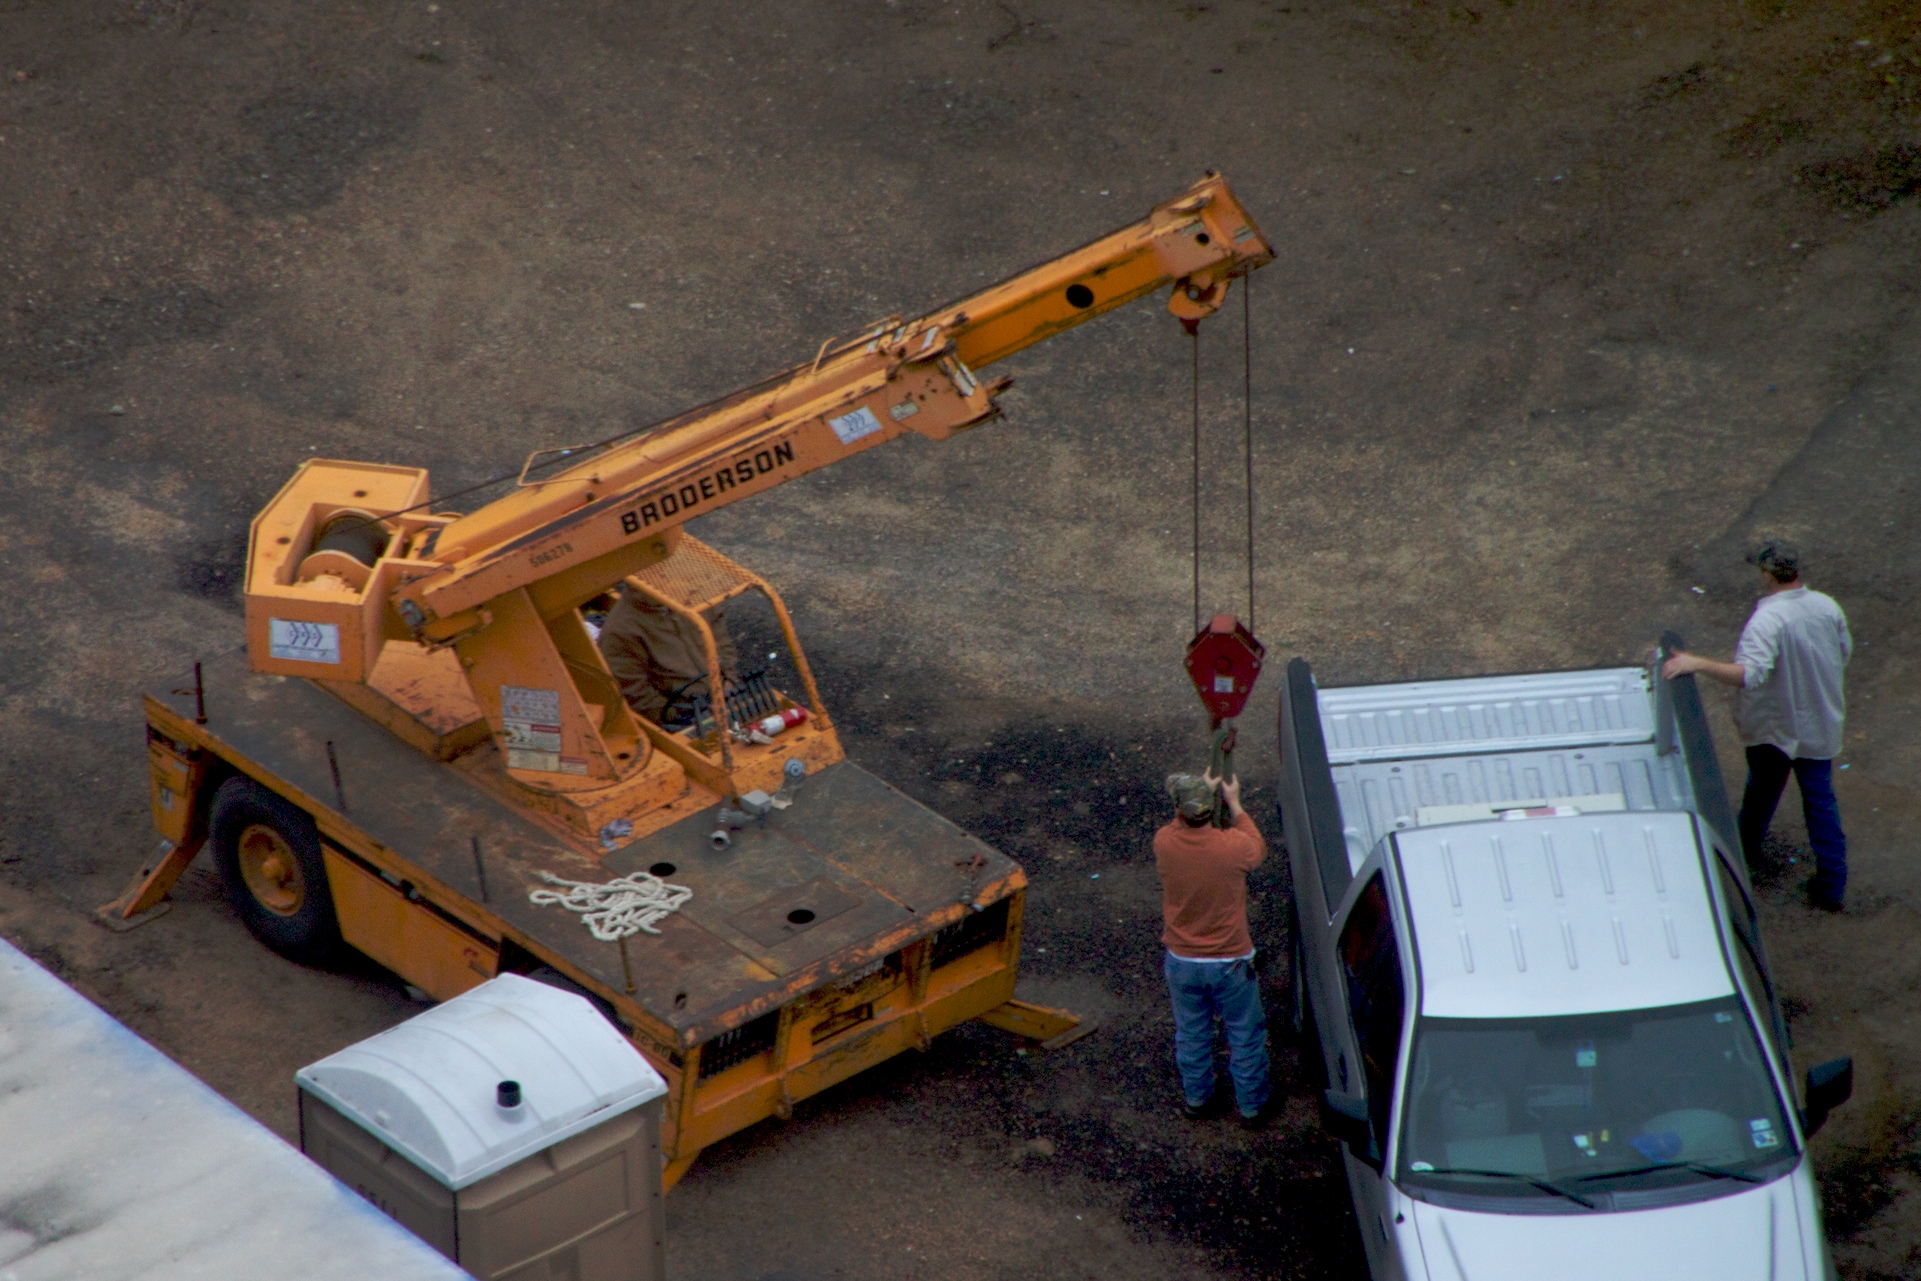
transport, vehicle, machine, construction equipment